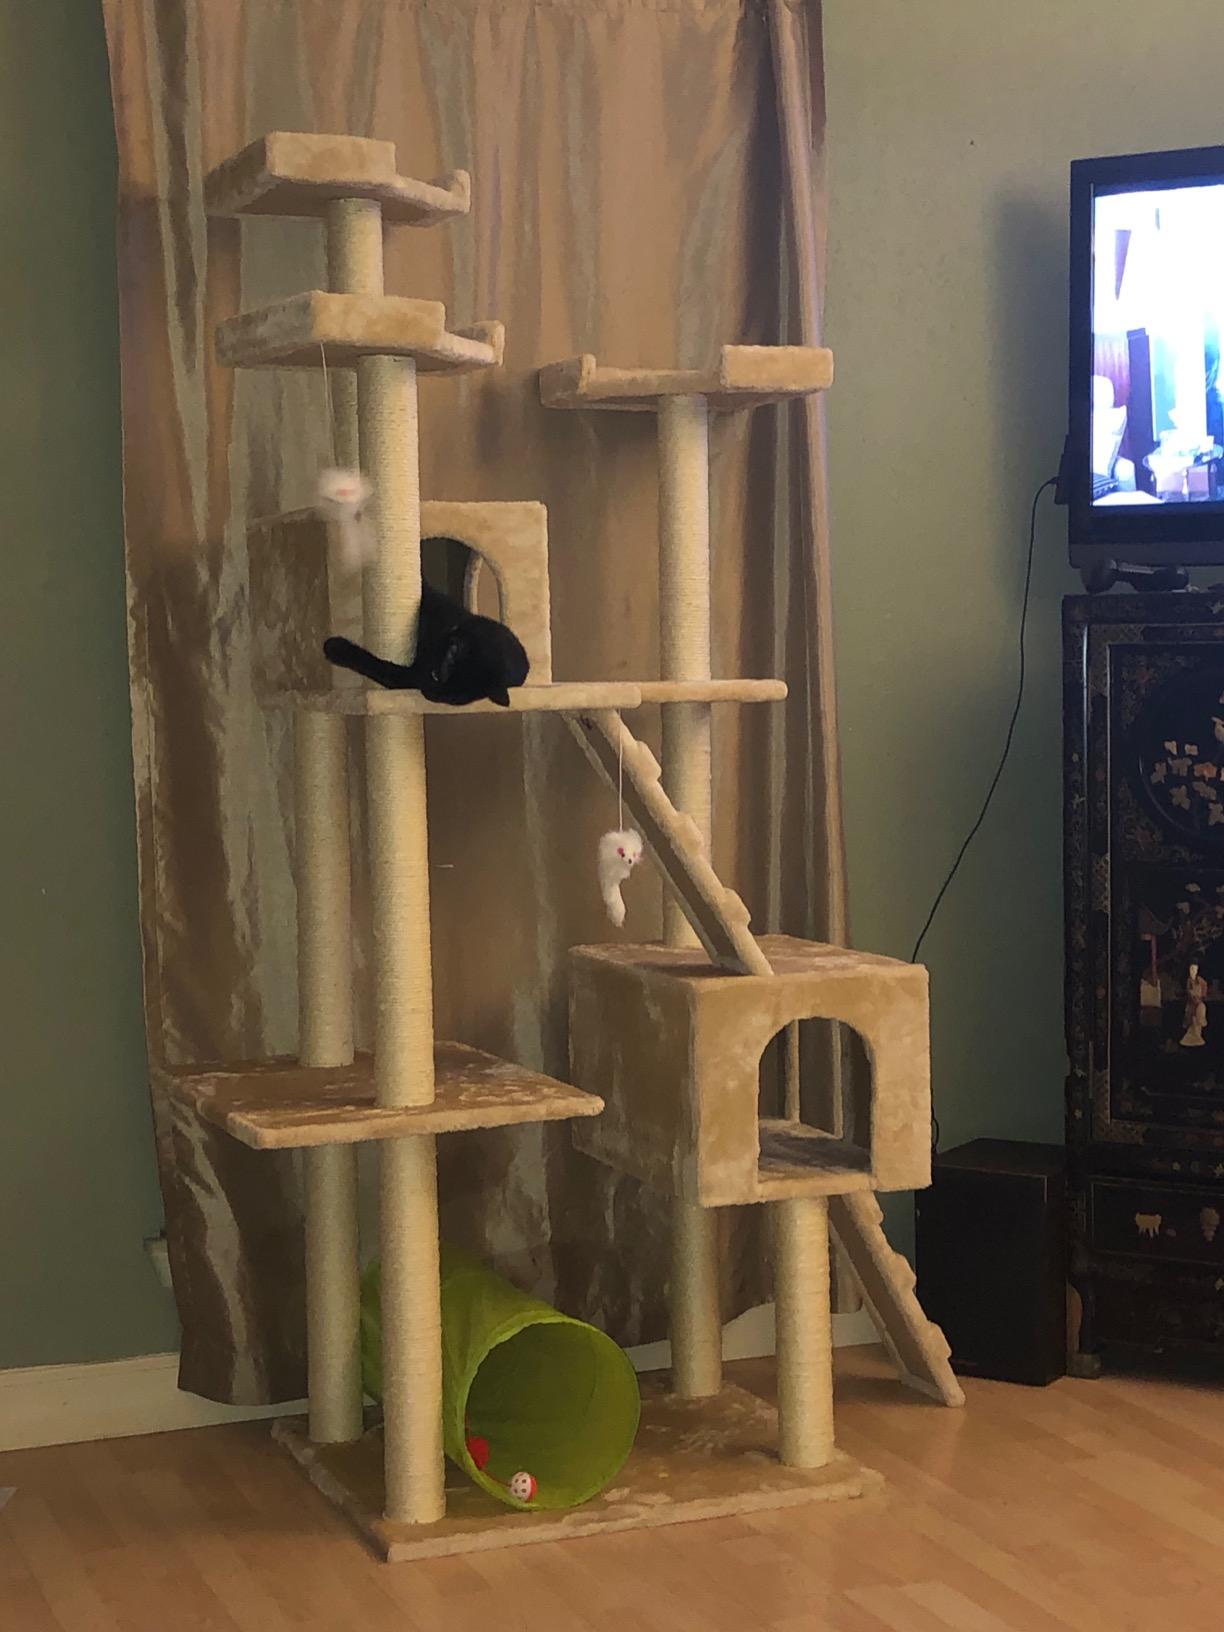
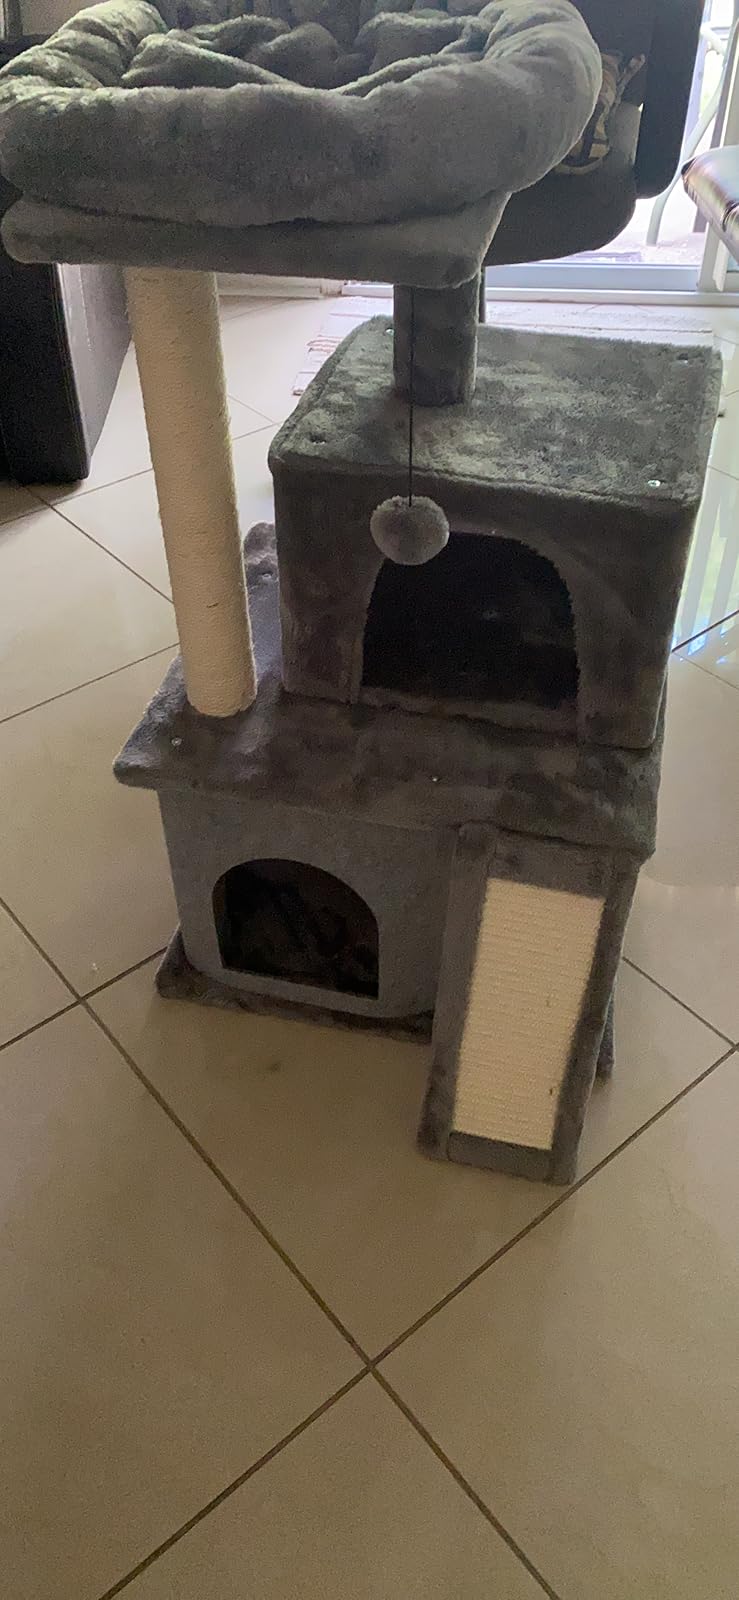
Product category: items_cat tree
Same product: no